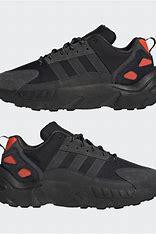
Brand: Adidas
Model: ZX 22 Boost